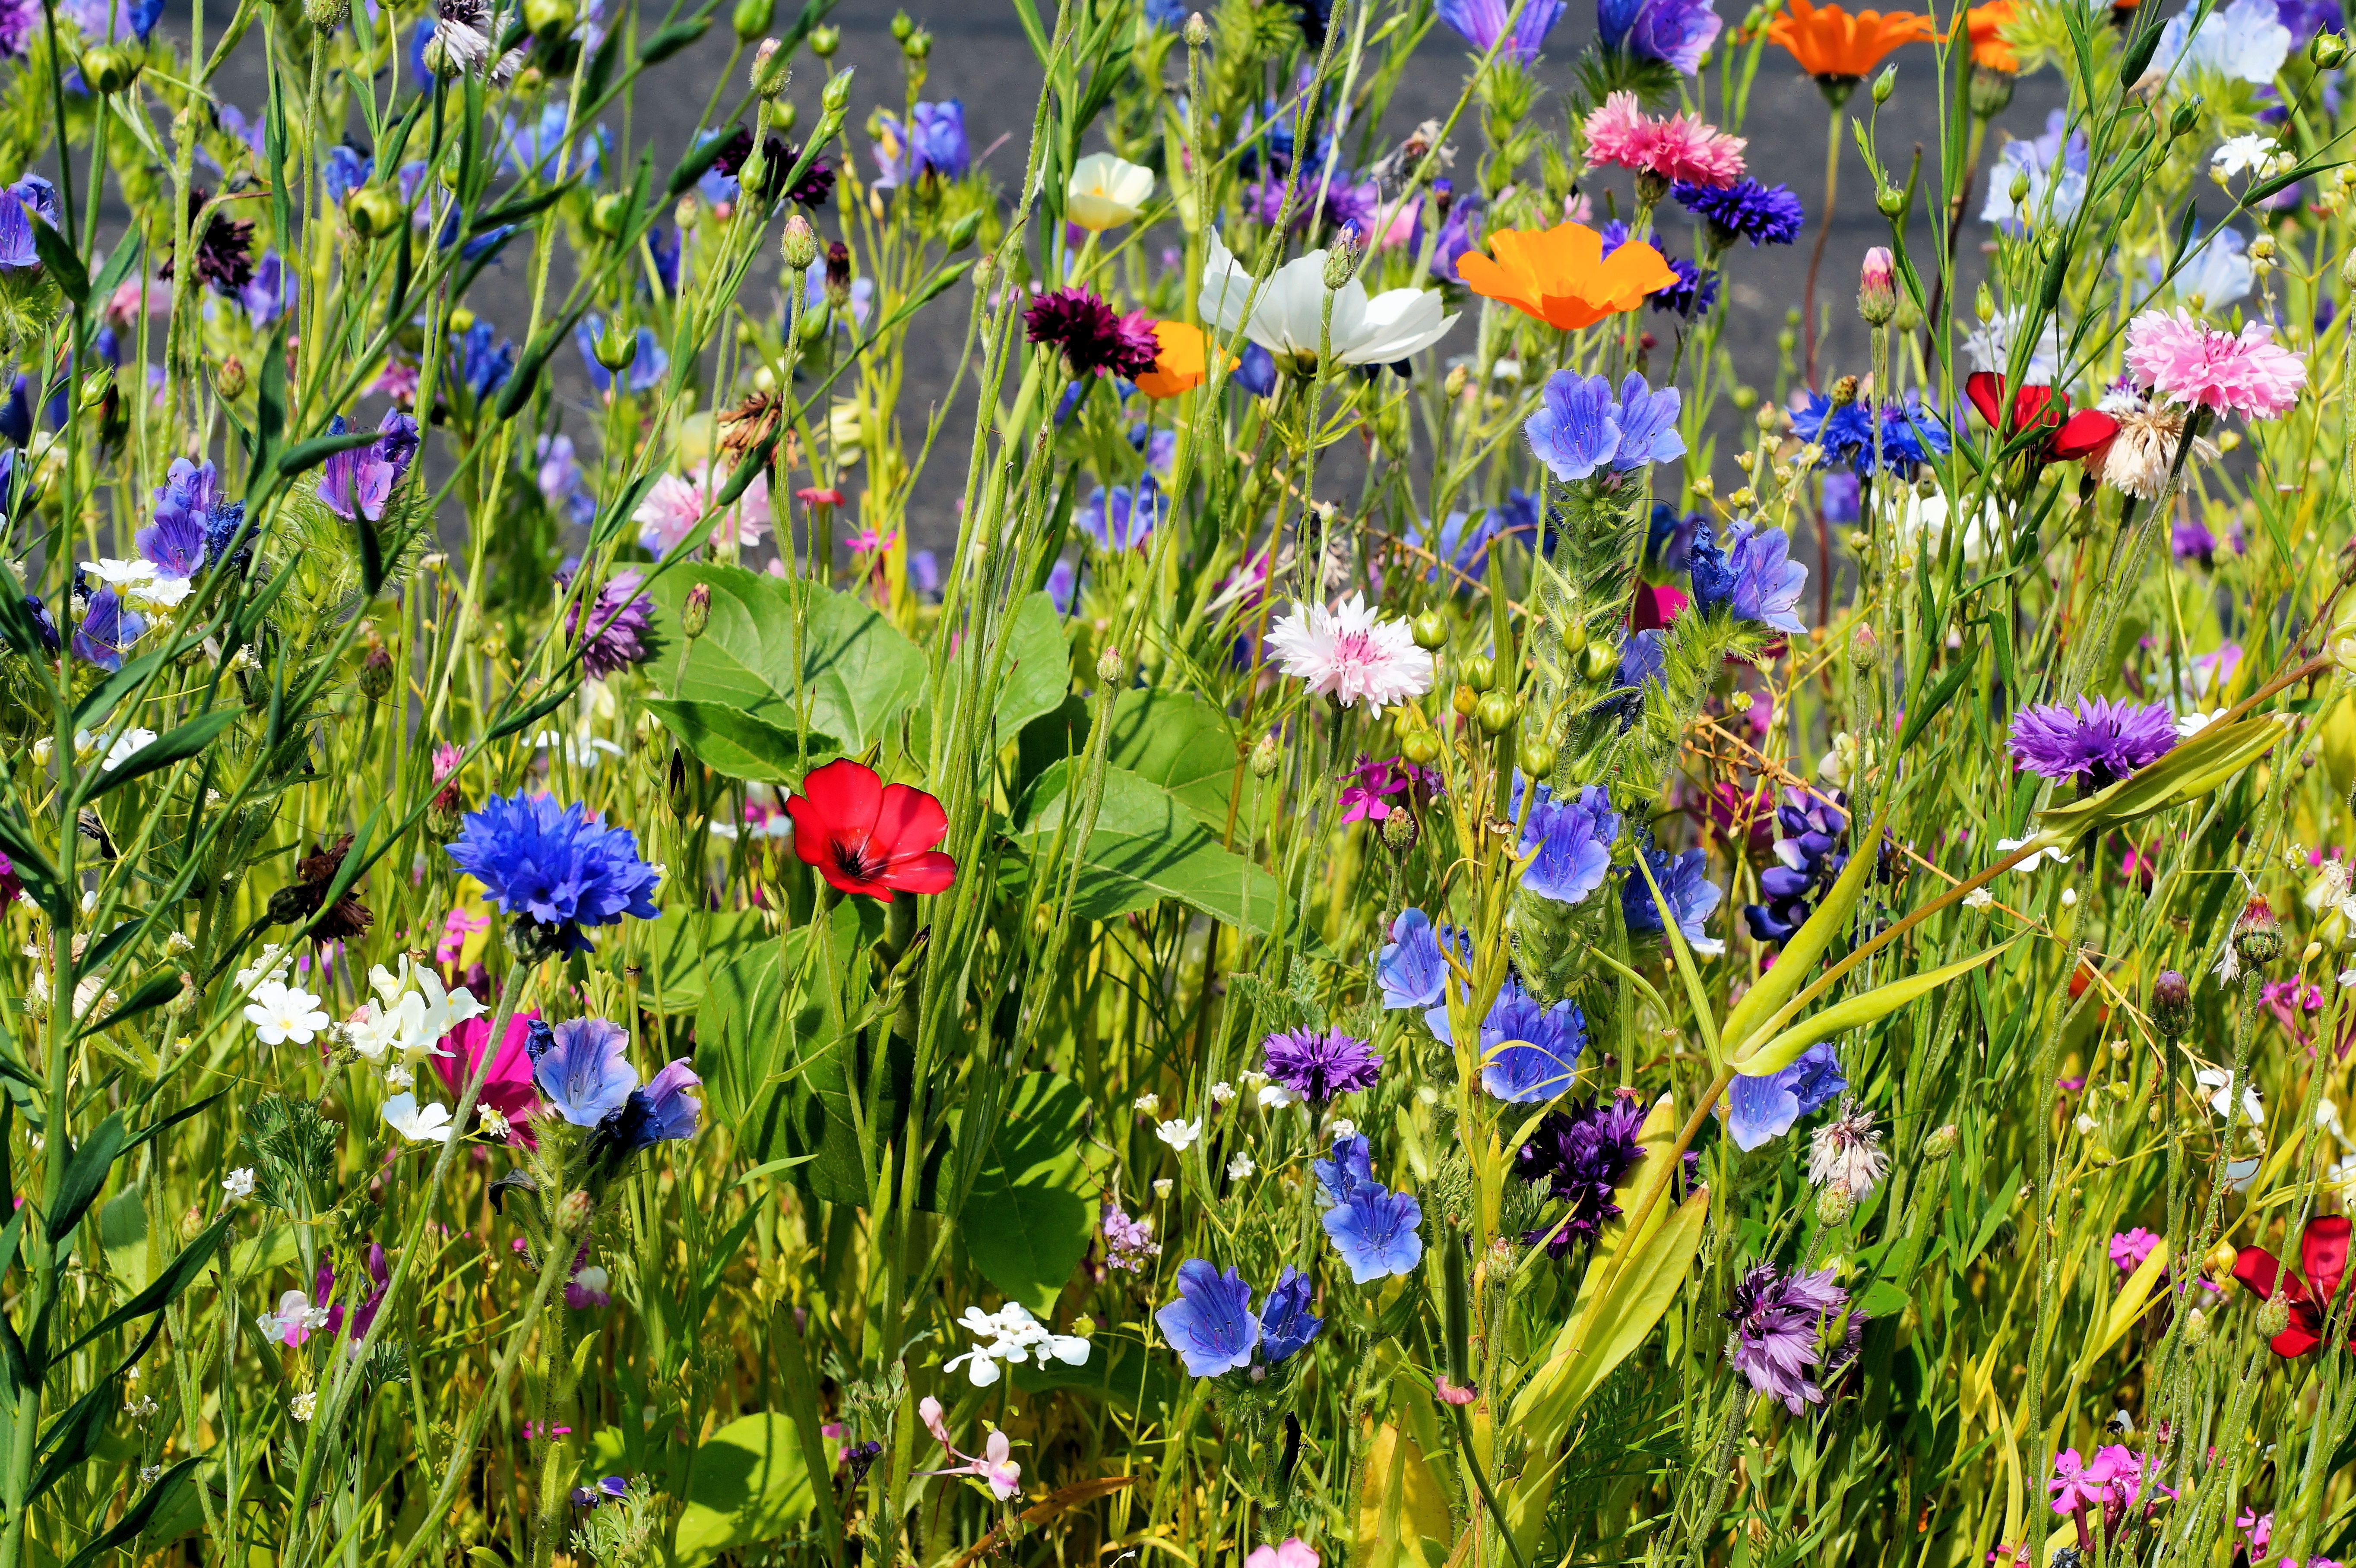
grass, plant, field, meadow, prairie, flower, bloom, color, colorful, garden, flora, wildflower, flowers, farbenpracht, grassland, habitat, bl tenmeer, flowering plant, annual plant, natural environment, land plant